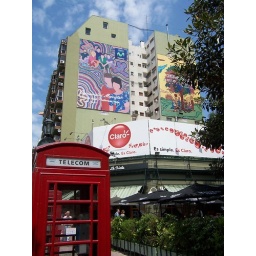
Telecommunications overload - a British syle red telephone box in the foreground, advertisements for Claro and Movistar in the background.